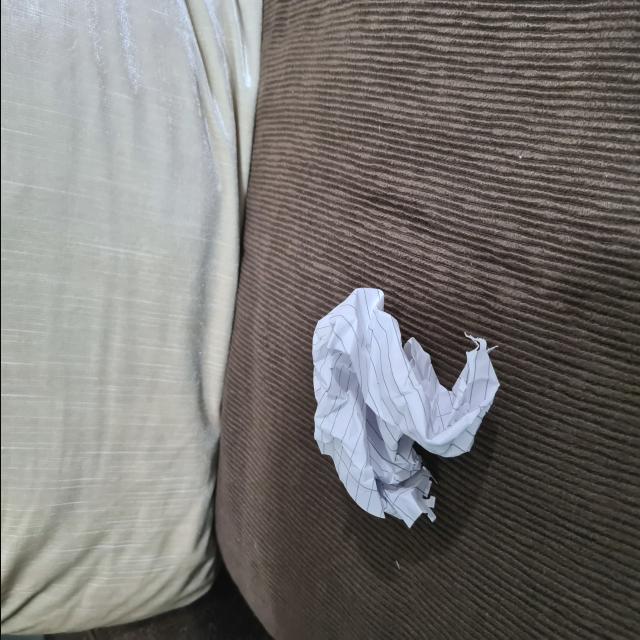
Label: tissues